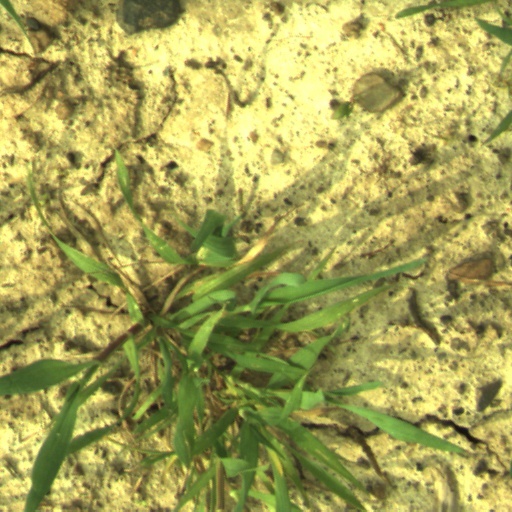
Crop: wheat